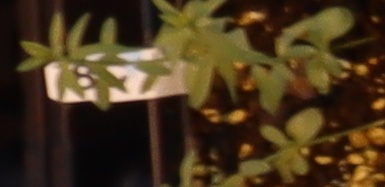
Label: Flax